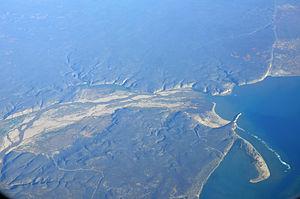
La réserve spéciale d'Andranomena fait partie du réseau d'aires protégées de Madagascar. Créée par décret le 28 octobre 1958, elle est située à 30 km au nord-est de Morondava et fait partie de la commune rurale de Bemanonga. Elle couvre une superficie de 6420 ha. Elle est accessible durant toute l’année. La réserve a une richesse en faune et en flore de 80 % d’endémicité, d’où le classement de la réserve comme site d’intérêt scientifique. La population malgache habitant dans le périmètre de la réserve est principalement composée de deux ethnies dominantes : Sakalava et Korao.